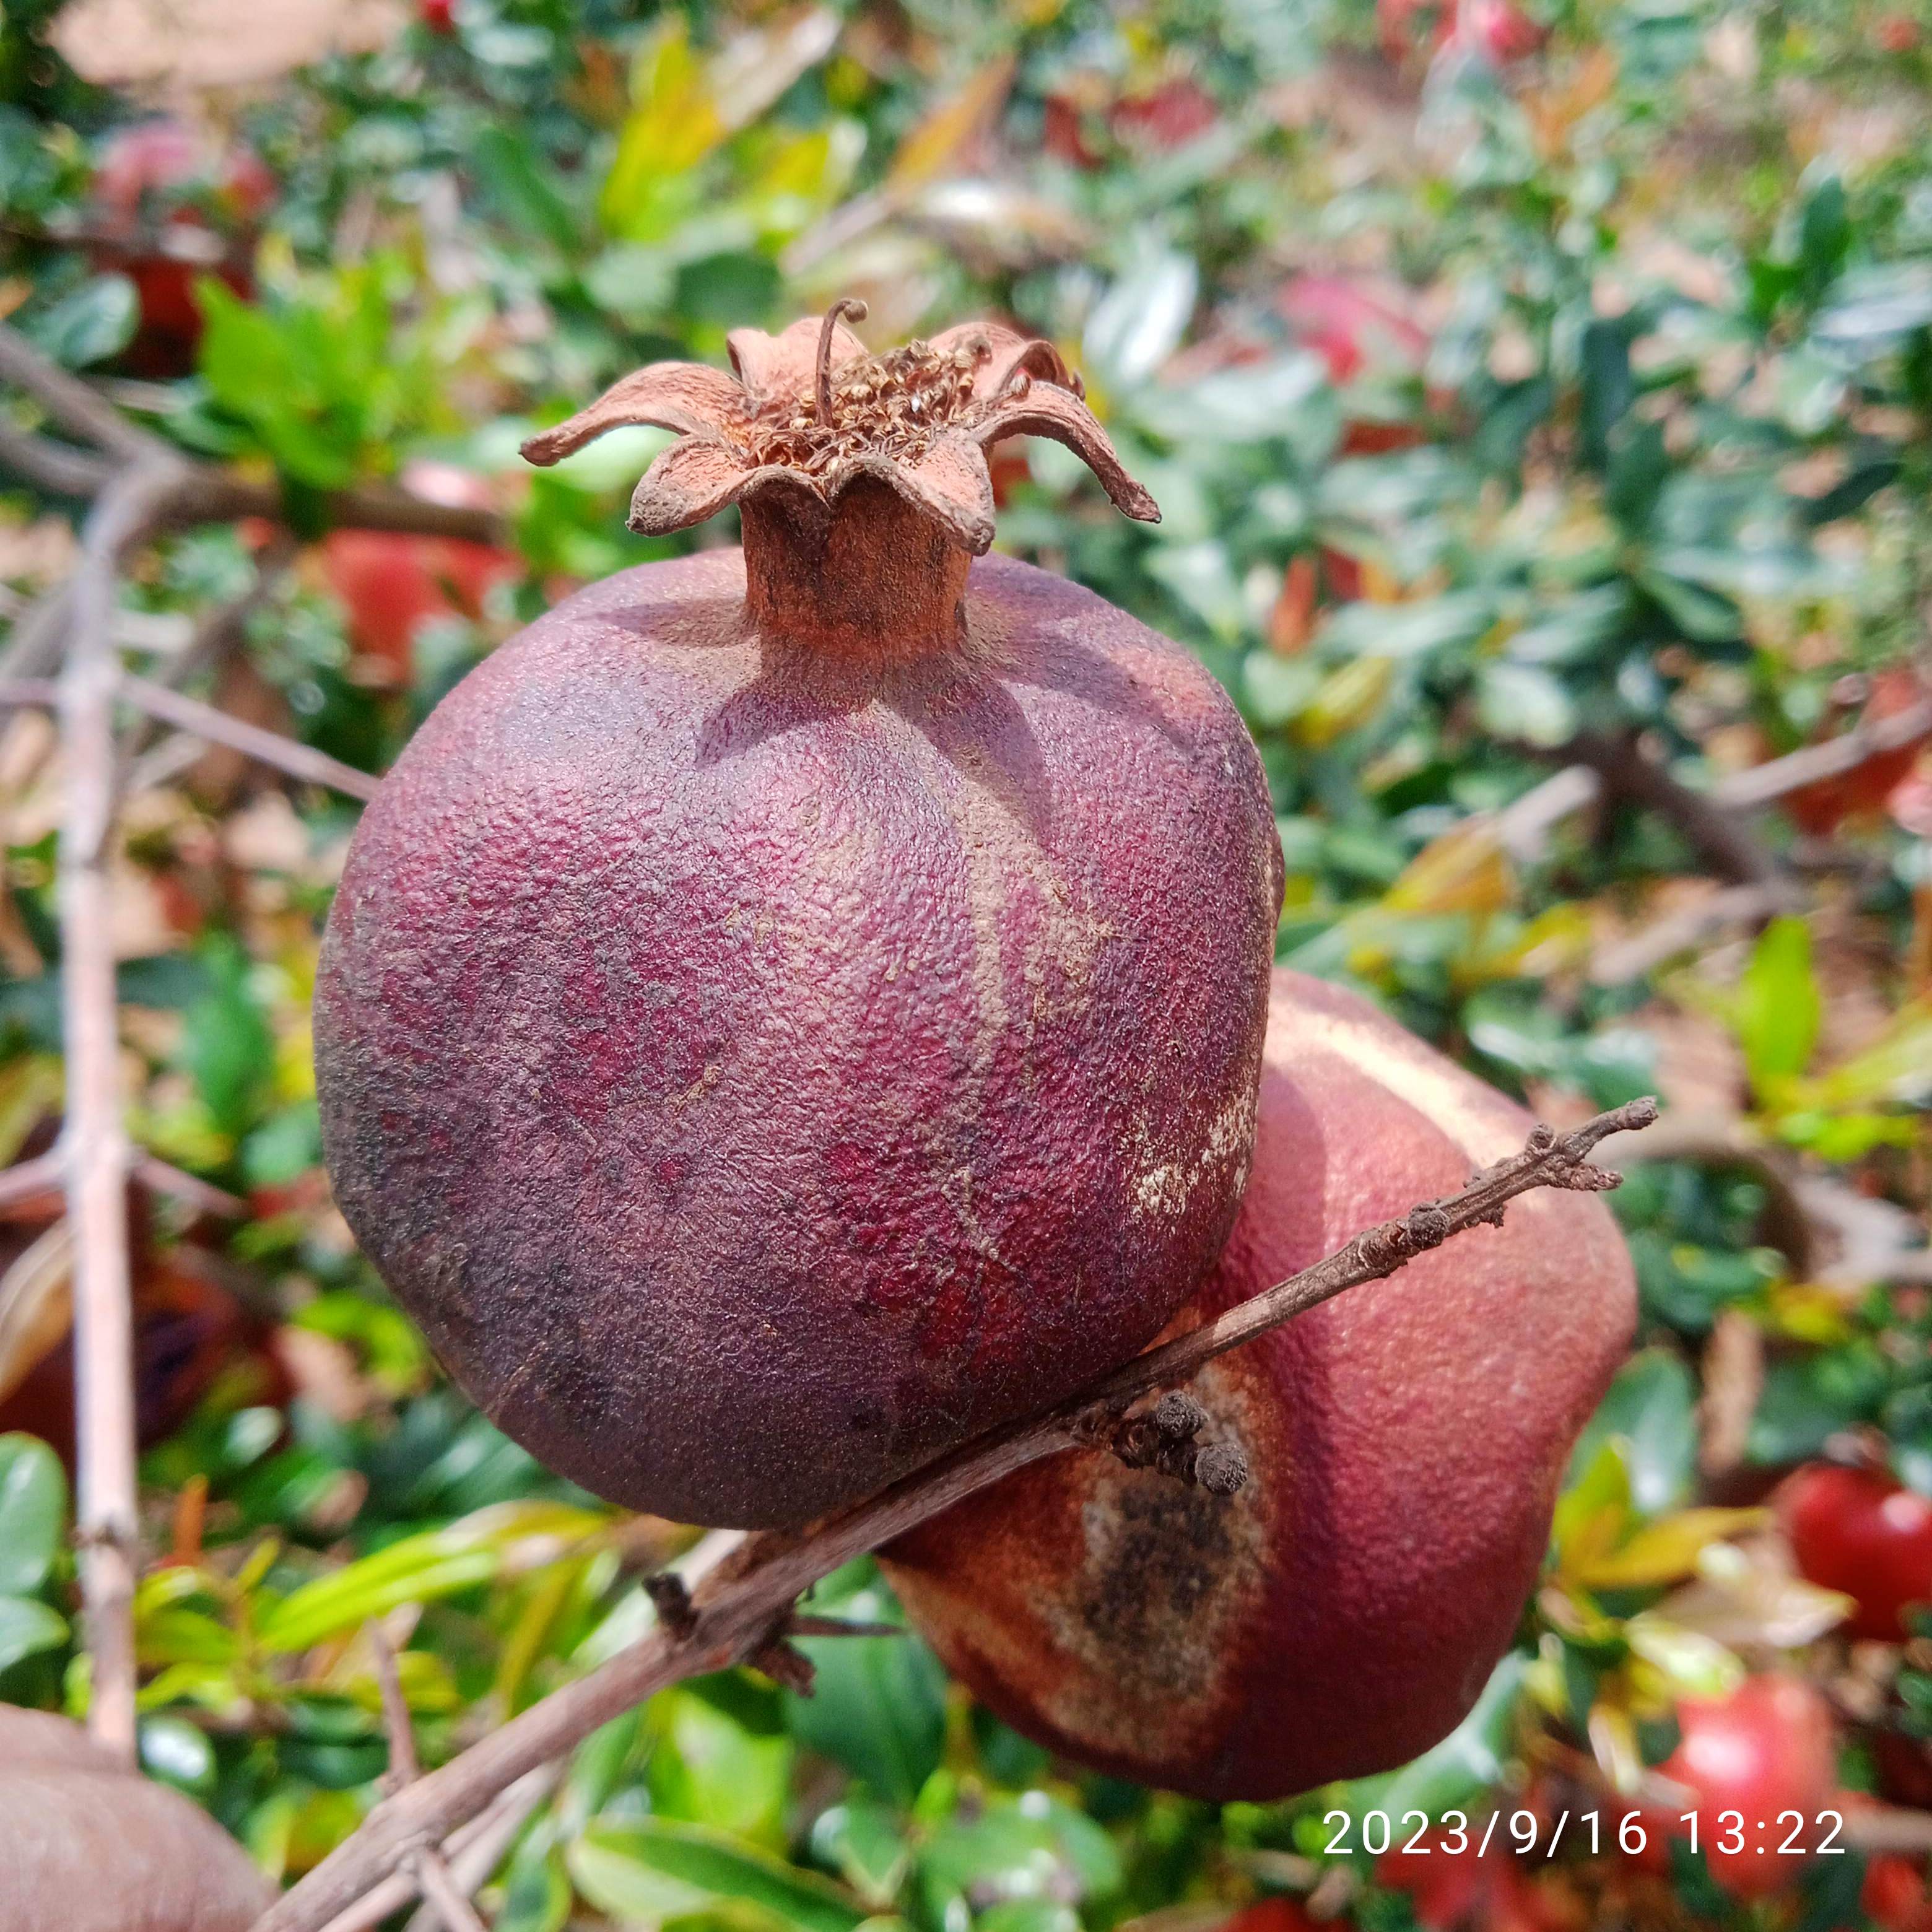
Label: Alternaria